Griffin Park

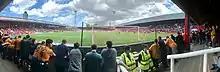
Hull City supporters accommodated in the Brook Road stand prior to a match in August 2019.

The first competitive match played at Griffin Park was a Western League fixture versus Plymouth Argyle on 1 September 1904. The Braemar Road grandstand had been completed by the time of the fixture, but as the dressing rooms were not ready and the players were forced to change at the public baths in Clifden Road. The borough surveyor declared the grandstand unsafe and banned its use until improvements had been made. Argyle scored the first competitive goal at the ground through Fred Buck, but four minutes from the final whistle, Tommy Shanks converted a James Swarbrick cross to secure a 1–1 draw. The attendance was estimated at between 4,000 and 5,000.